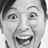
Emotion: surprise